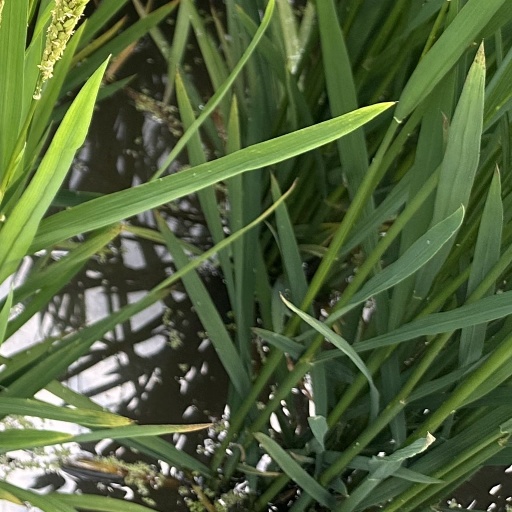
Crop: rice